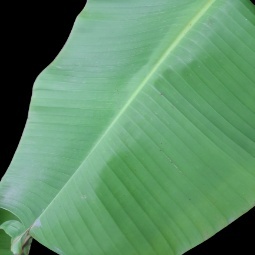
Label: Healthy